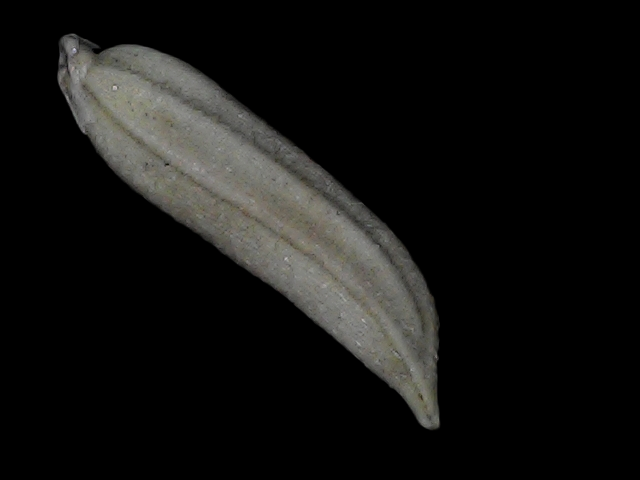
Rice variety: Bd57